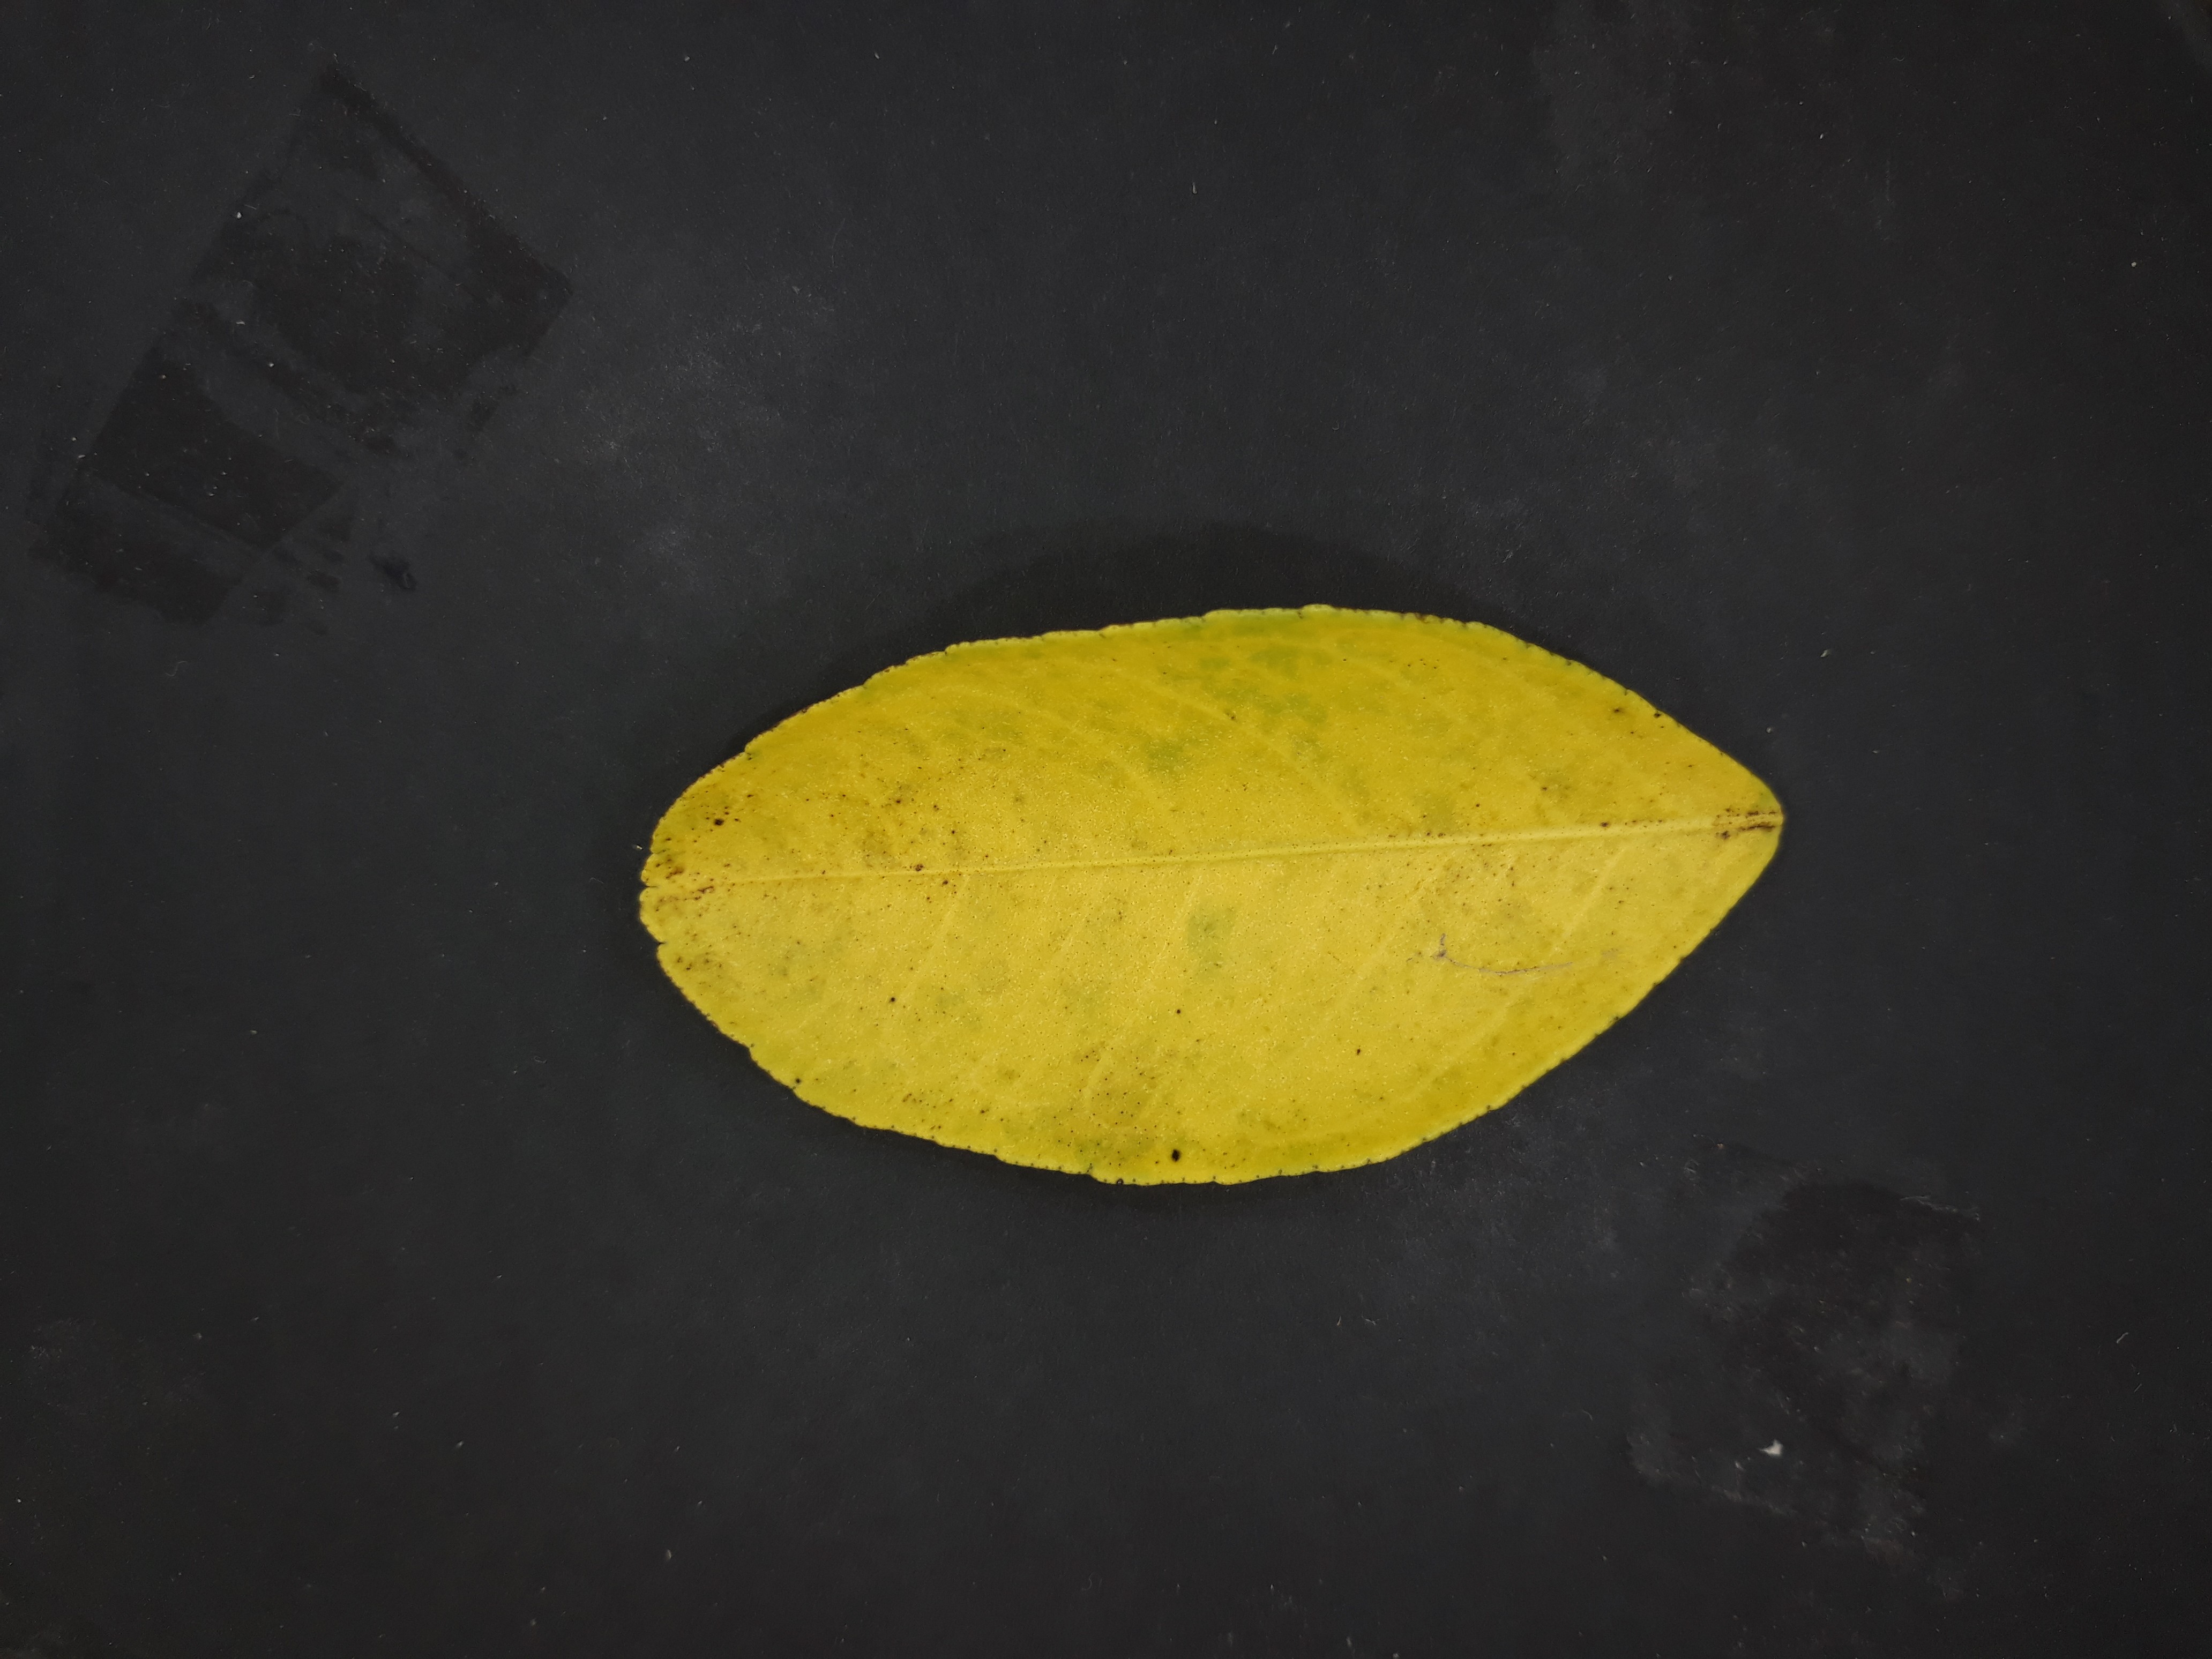
Label: Nitrogen deficiency (N)